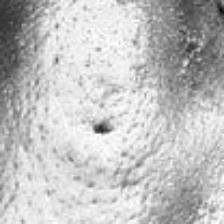
Label: faces